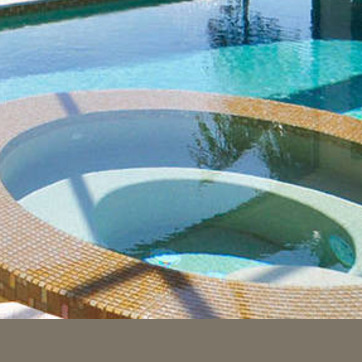
Material: water